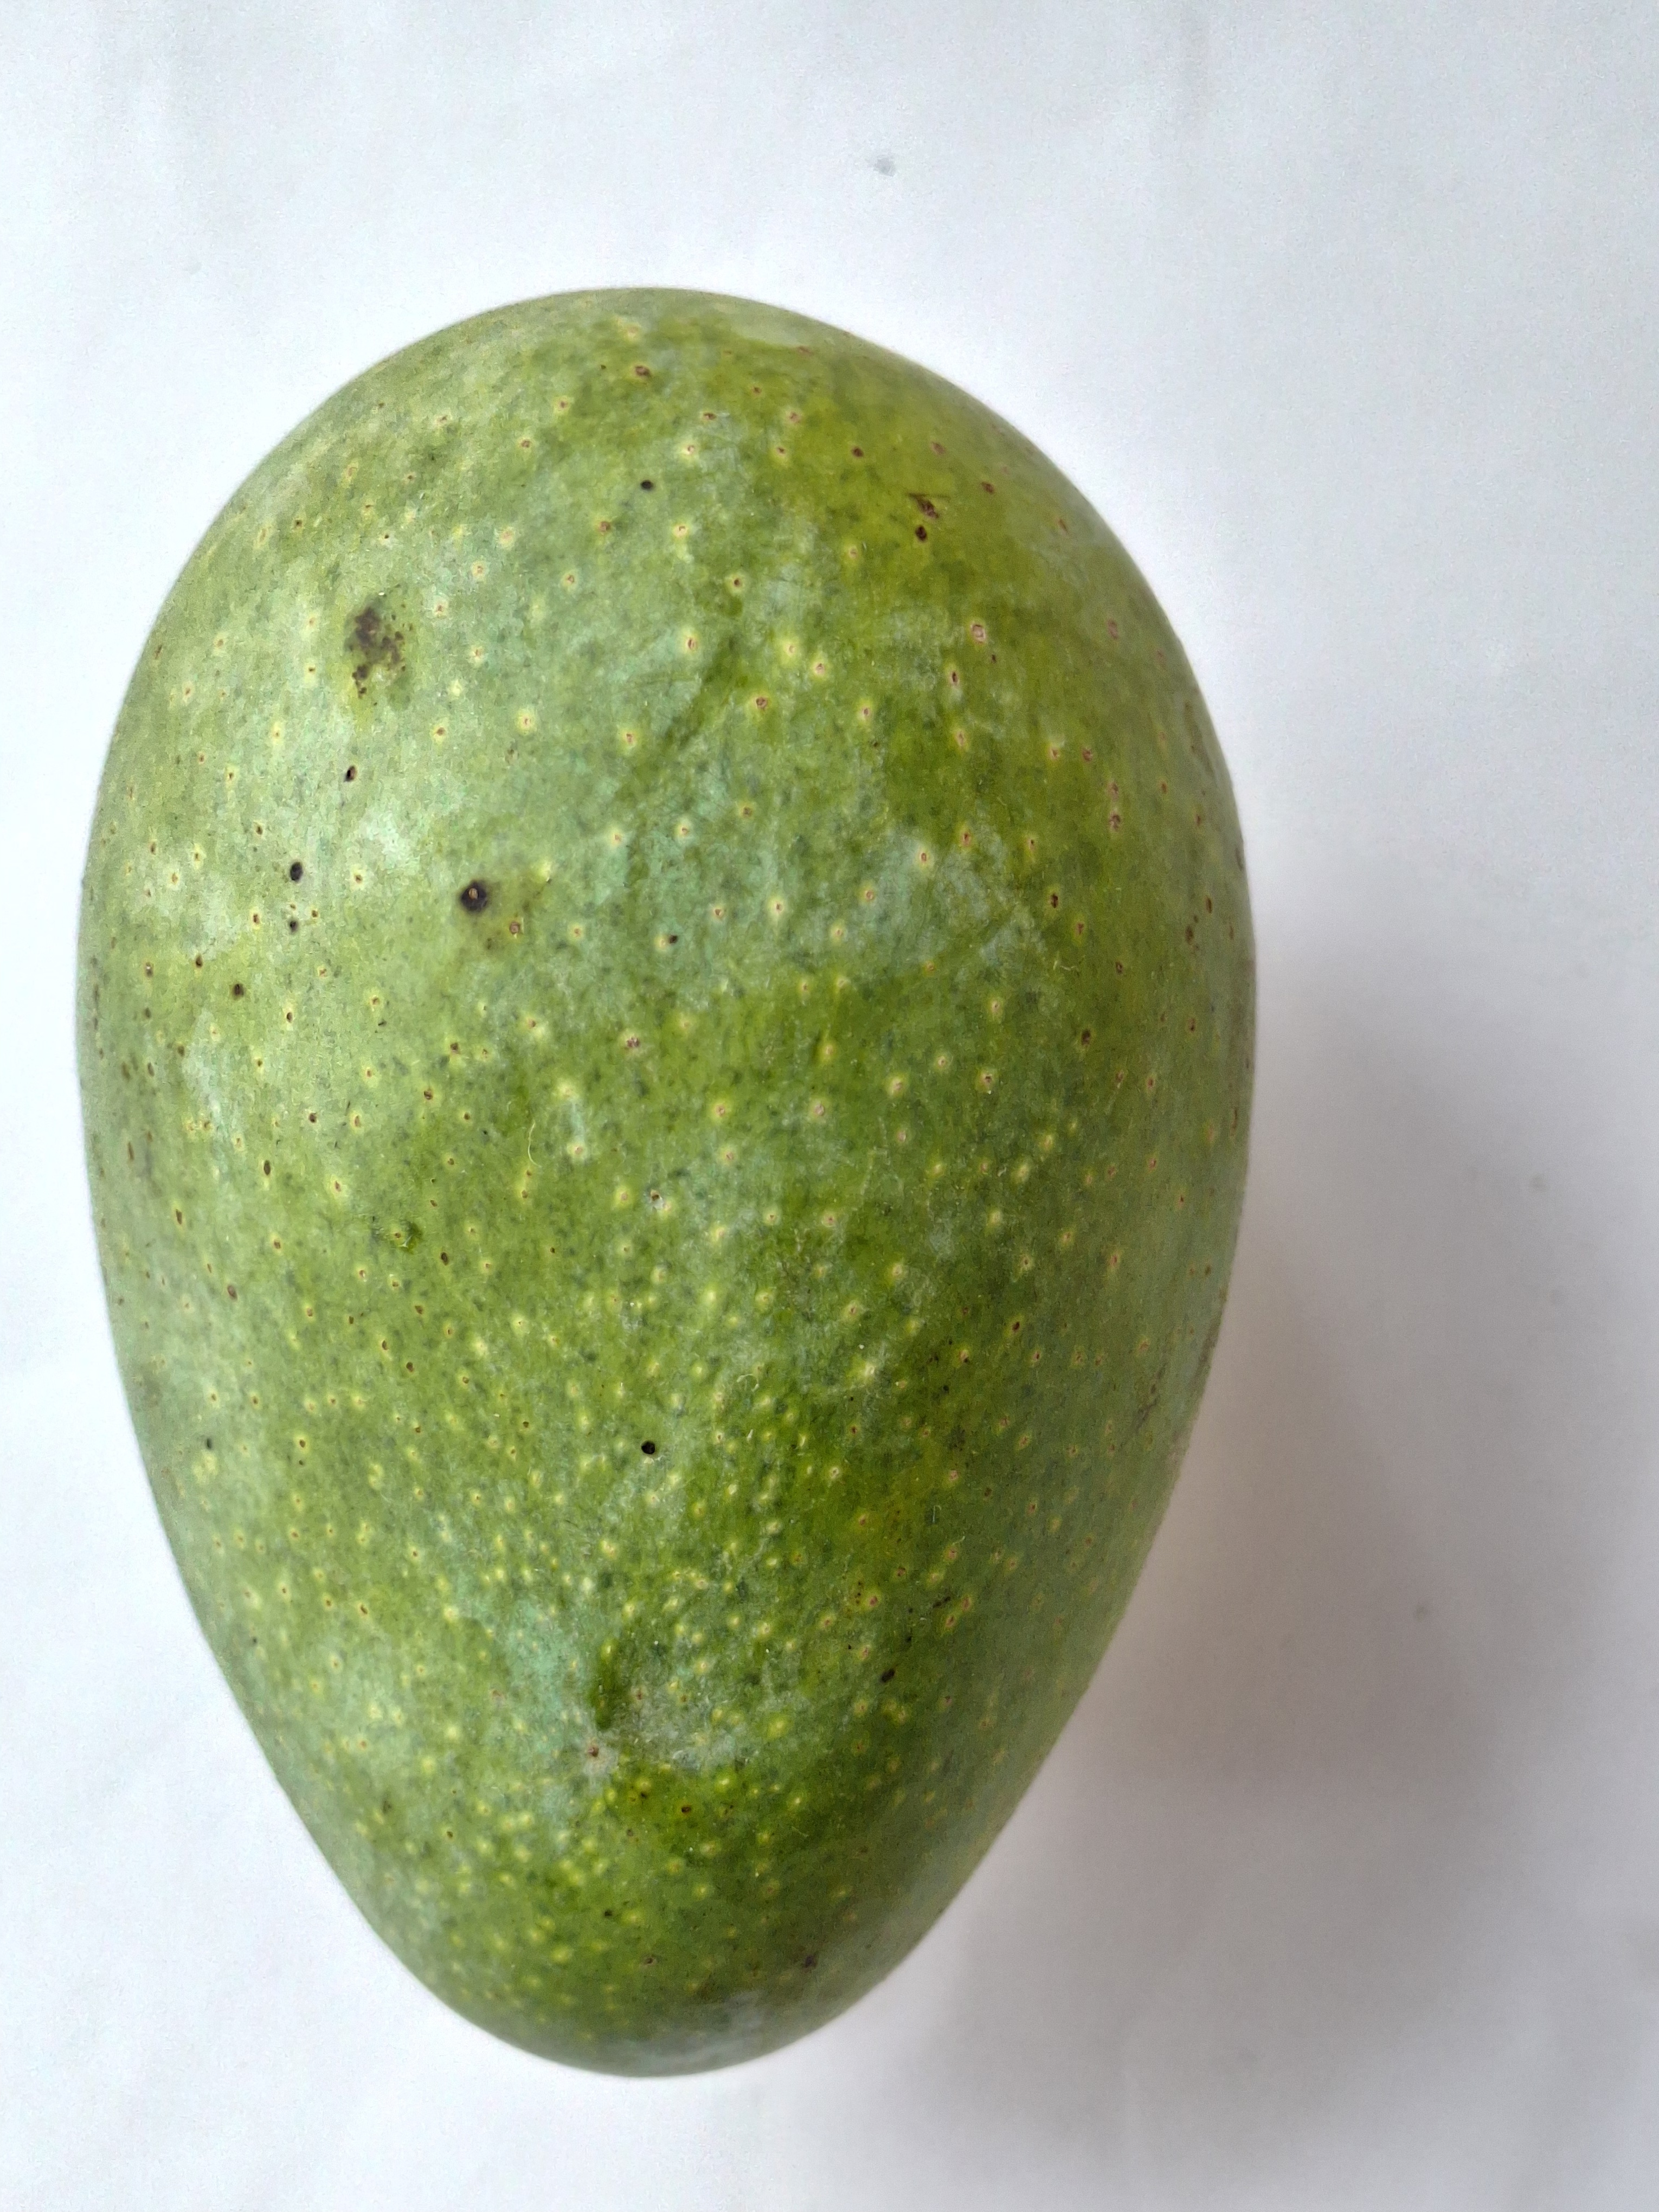
Mango variety: GopalBhog